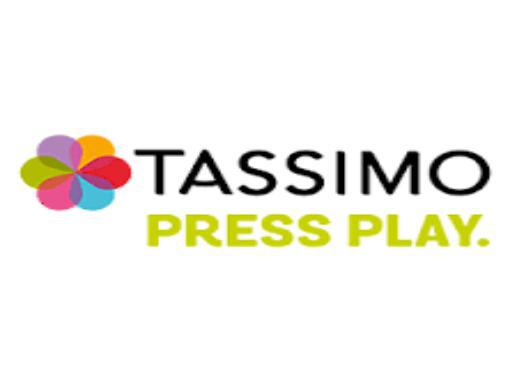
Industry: Food